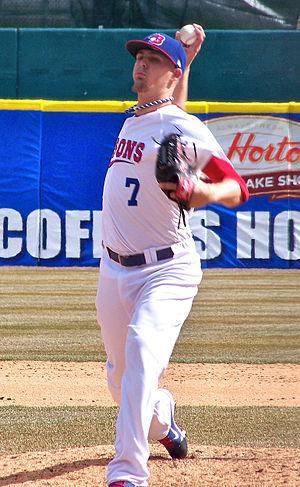
Mickey Storey est un lanceur droitier de baseball qui évolue dans les Ligues majeures pour les Astros de Houston en 2012 et les Blue Jays de Toronto en 2013.